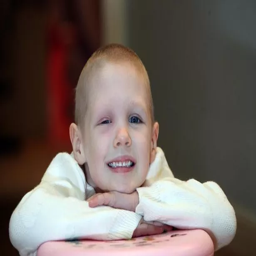
person who has been to the states for treatment on her eye